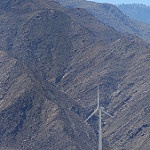
Label: mountain